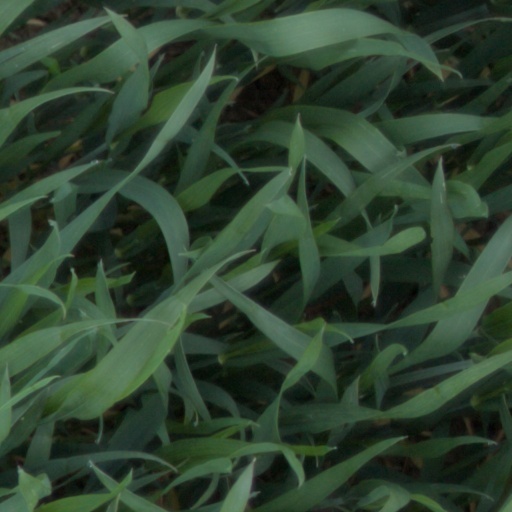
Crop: wheat